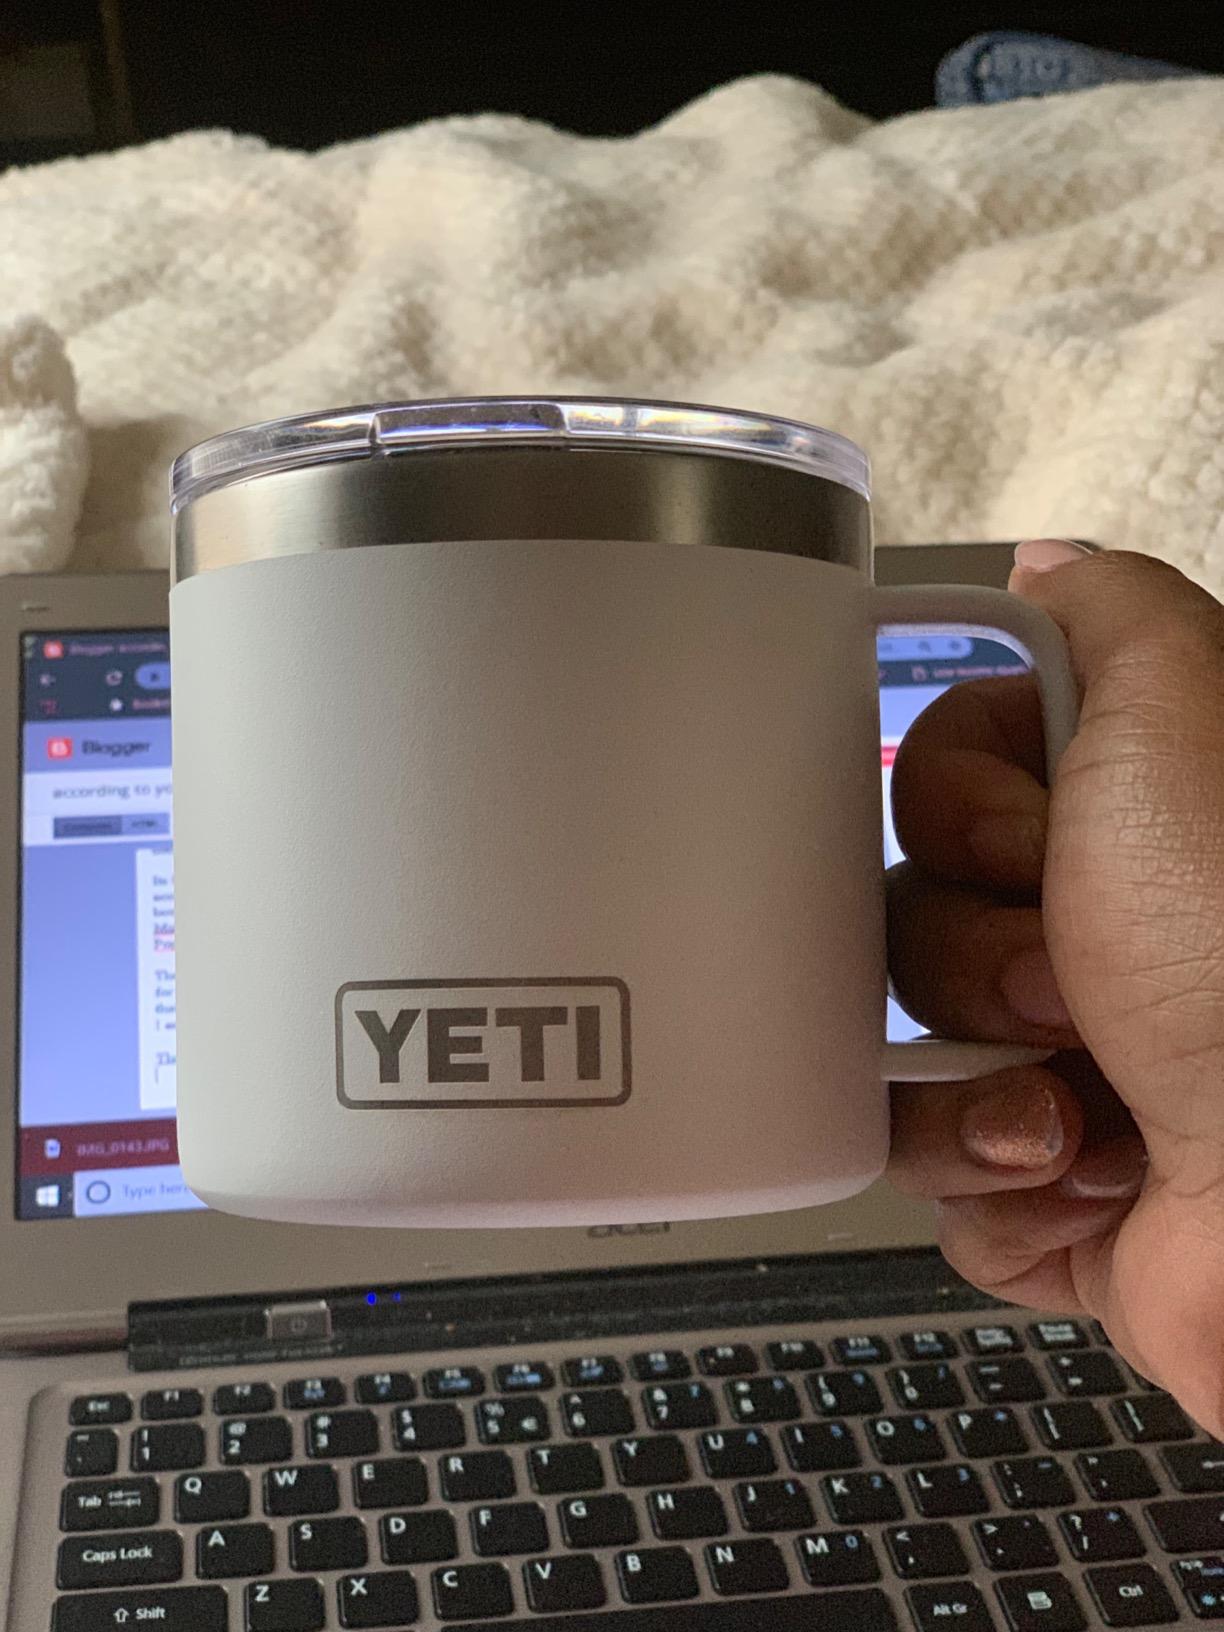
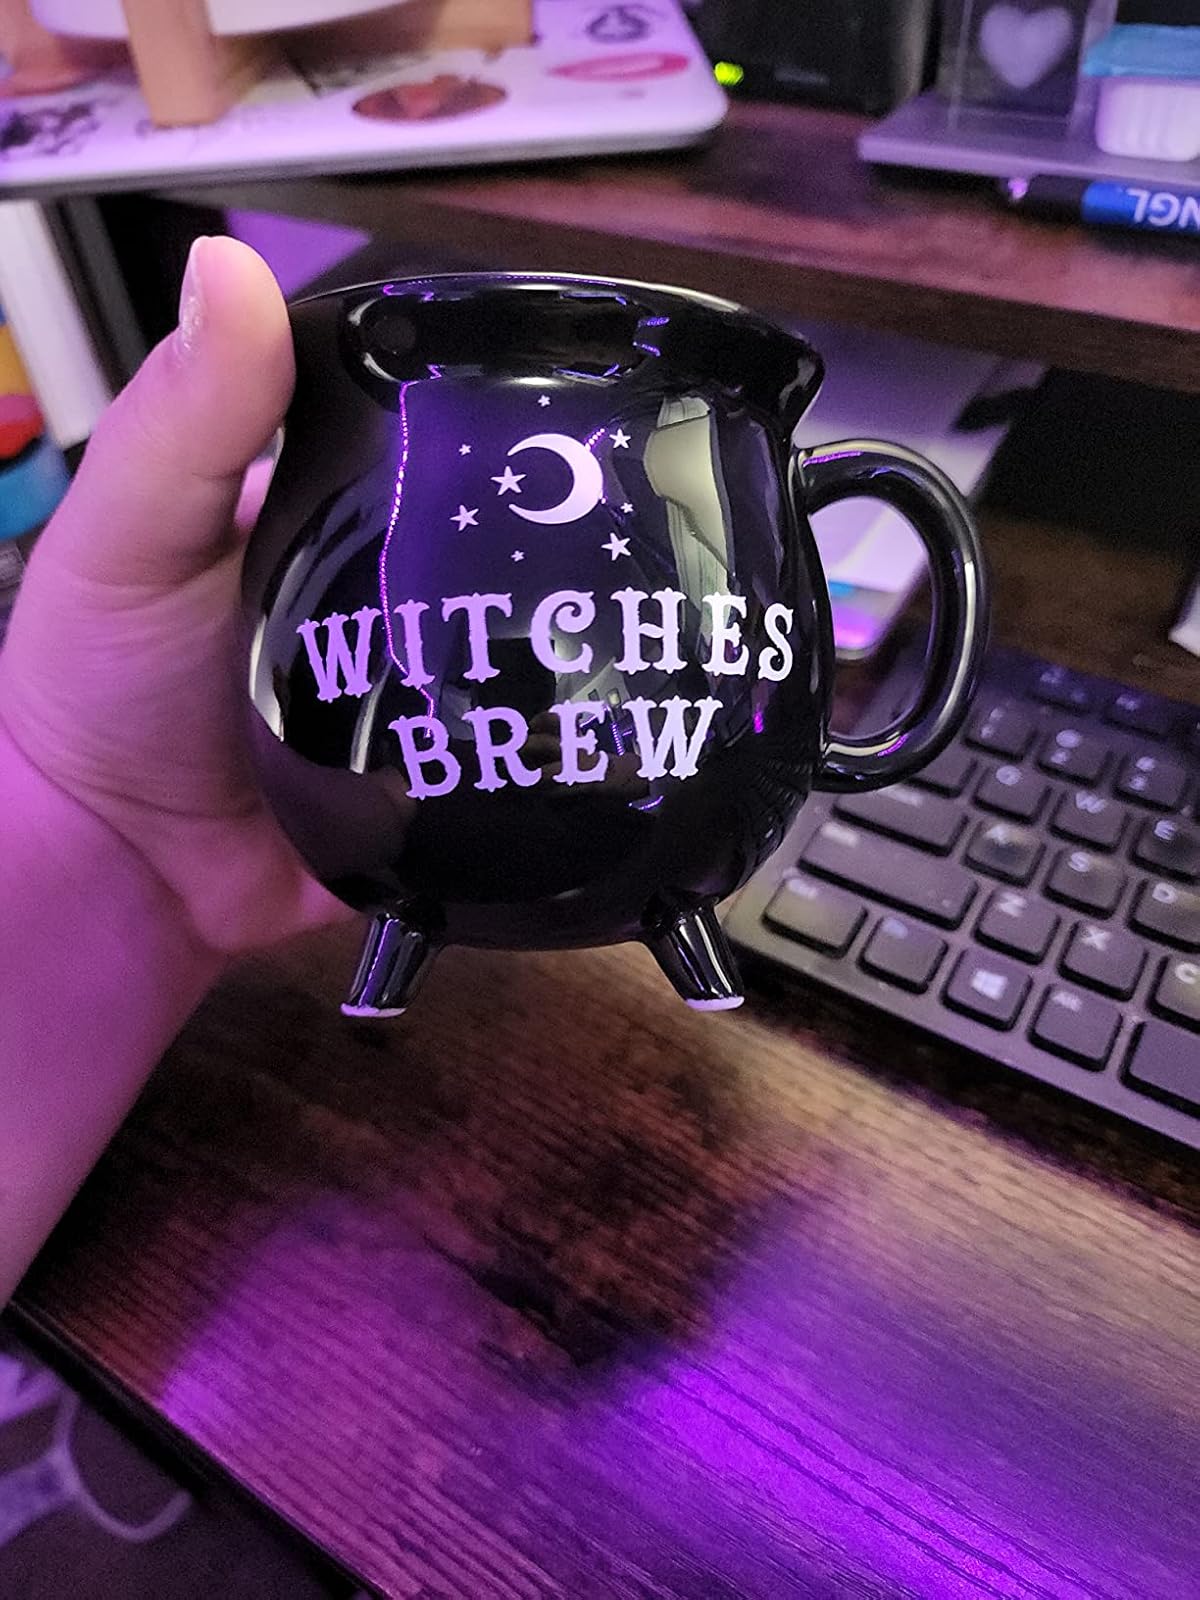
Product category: items_mug
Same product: no